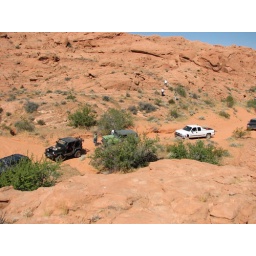
Big Hill ahead with a 90 degree turn in the middle, foot of red sand